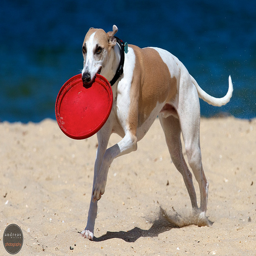
A small brown and white dog holding a red frisbee in it's mouth.
A dog is on a sandy beach holding a bright red frisbee.
A dog on a beach carrying a frisbee.
The dog is carrying a frisbie in his mouth.
A slender dog on a beach with a disc in his mouth.